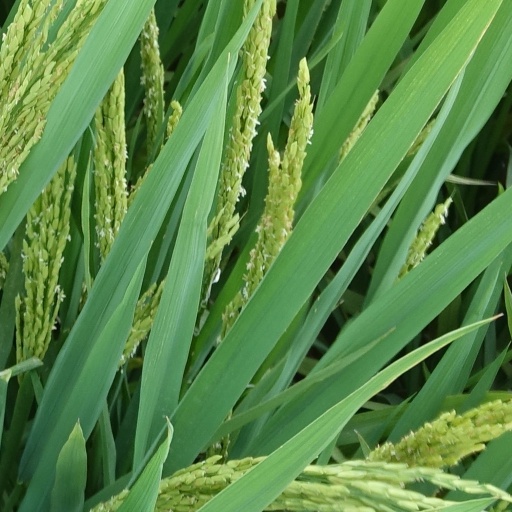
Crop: rice